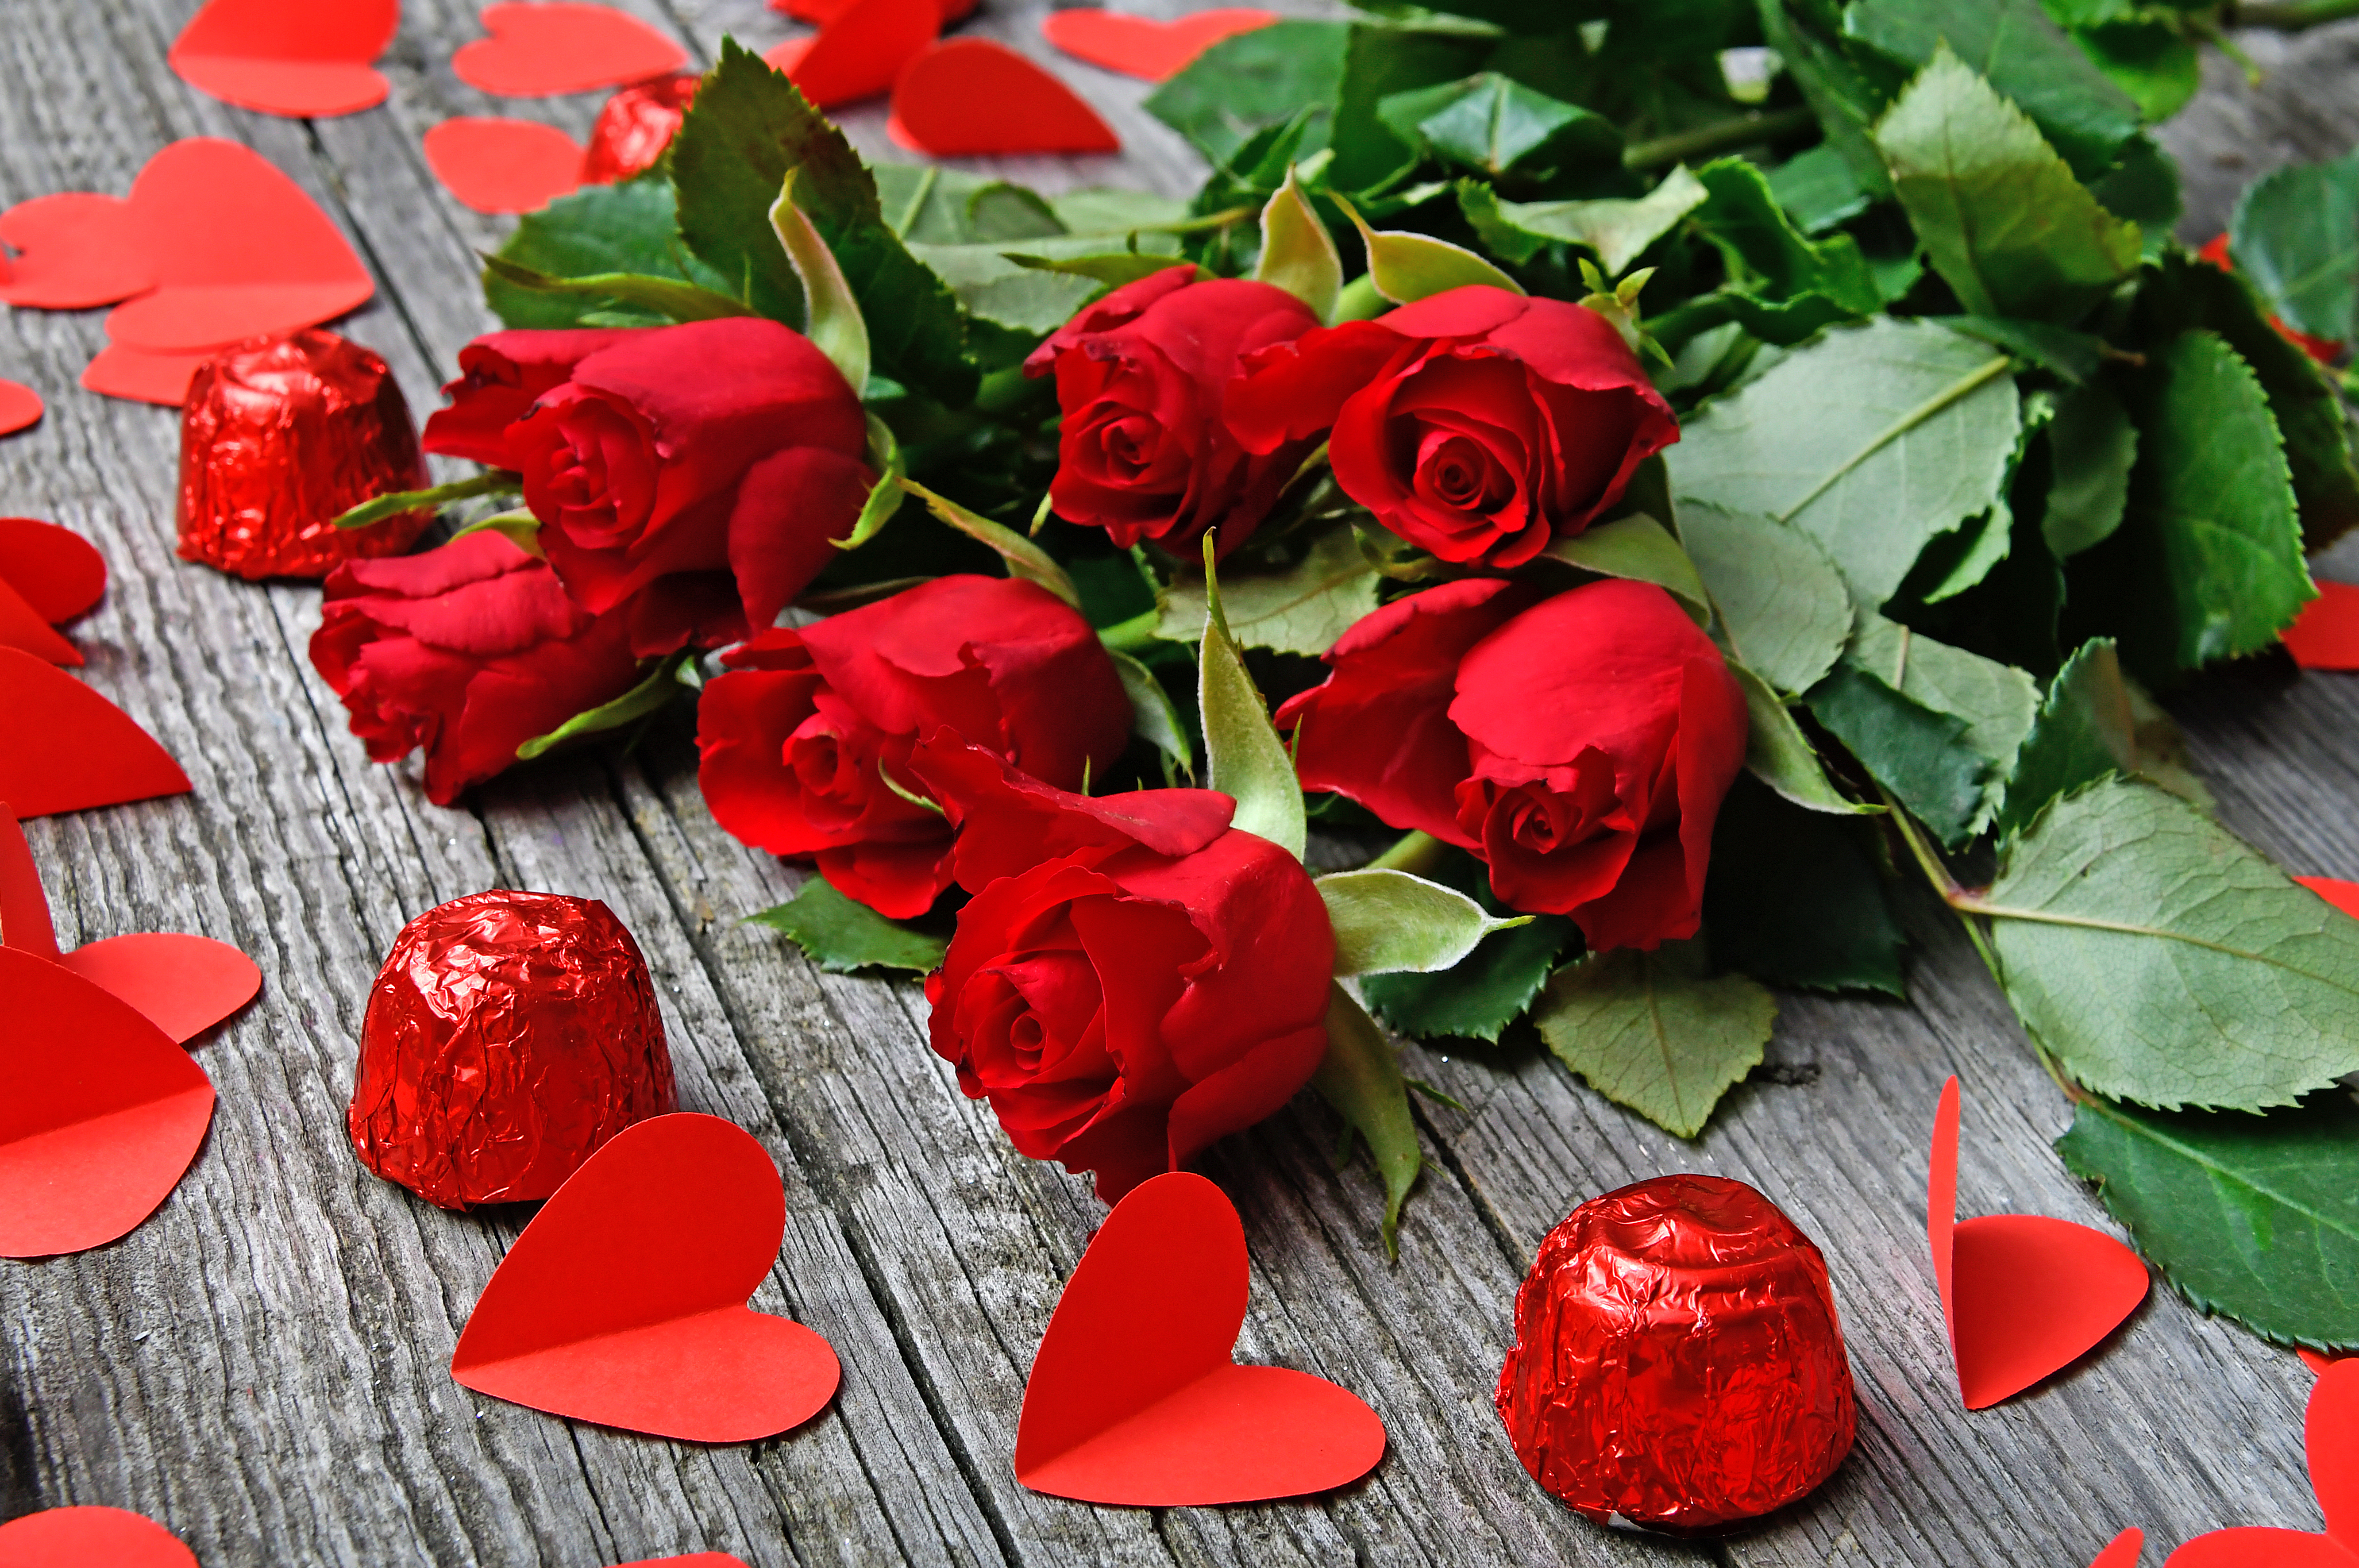
red, roses, day, valentines, bouquet, valentine, gift, background, rose, flowers, anniversary, wood, space, floral, love, romantic, wooden, design, decoration, symbol, holiday, copy, greeting, marriage, white, garden roses, flower, petal, plant, floribunda, rose family, valentine's day, flowering plant, cut flowers, carmine, rose order, artificial flower, camellia, annual plant, floristry, floral design, begonia, perennial plant